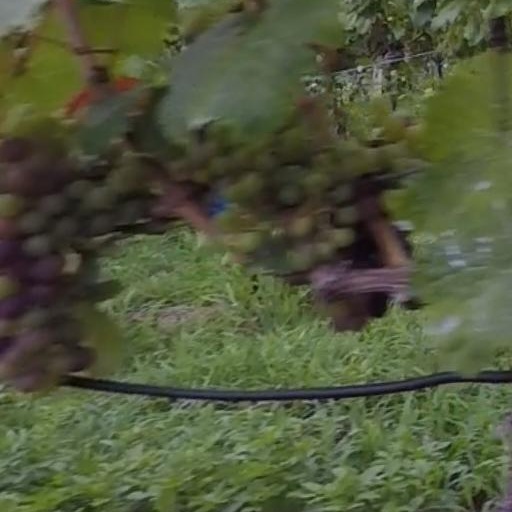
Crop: grape